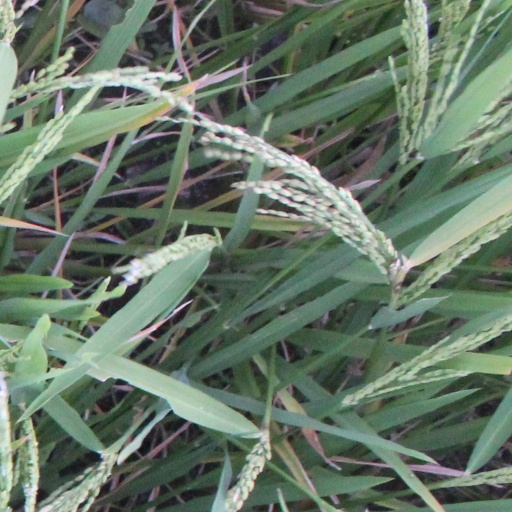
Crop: rice